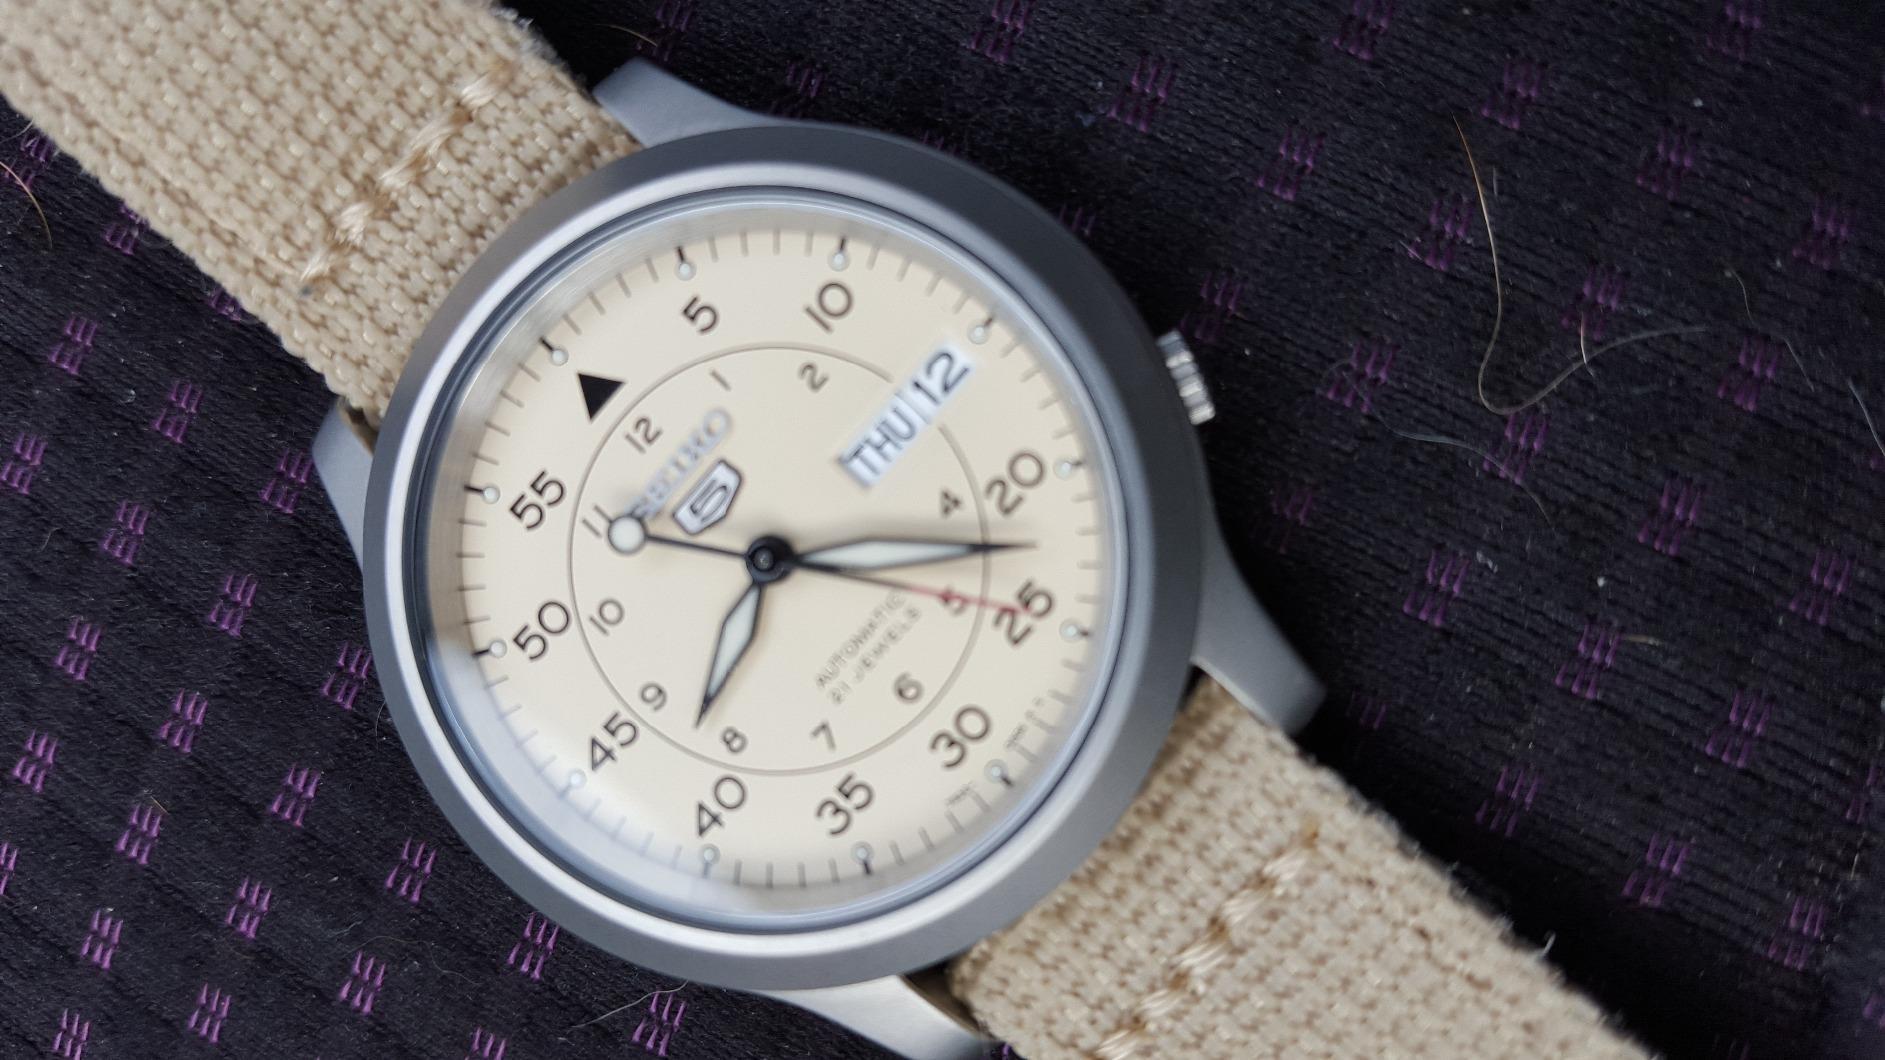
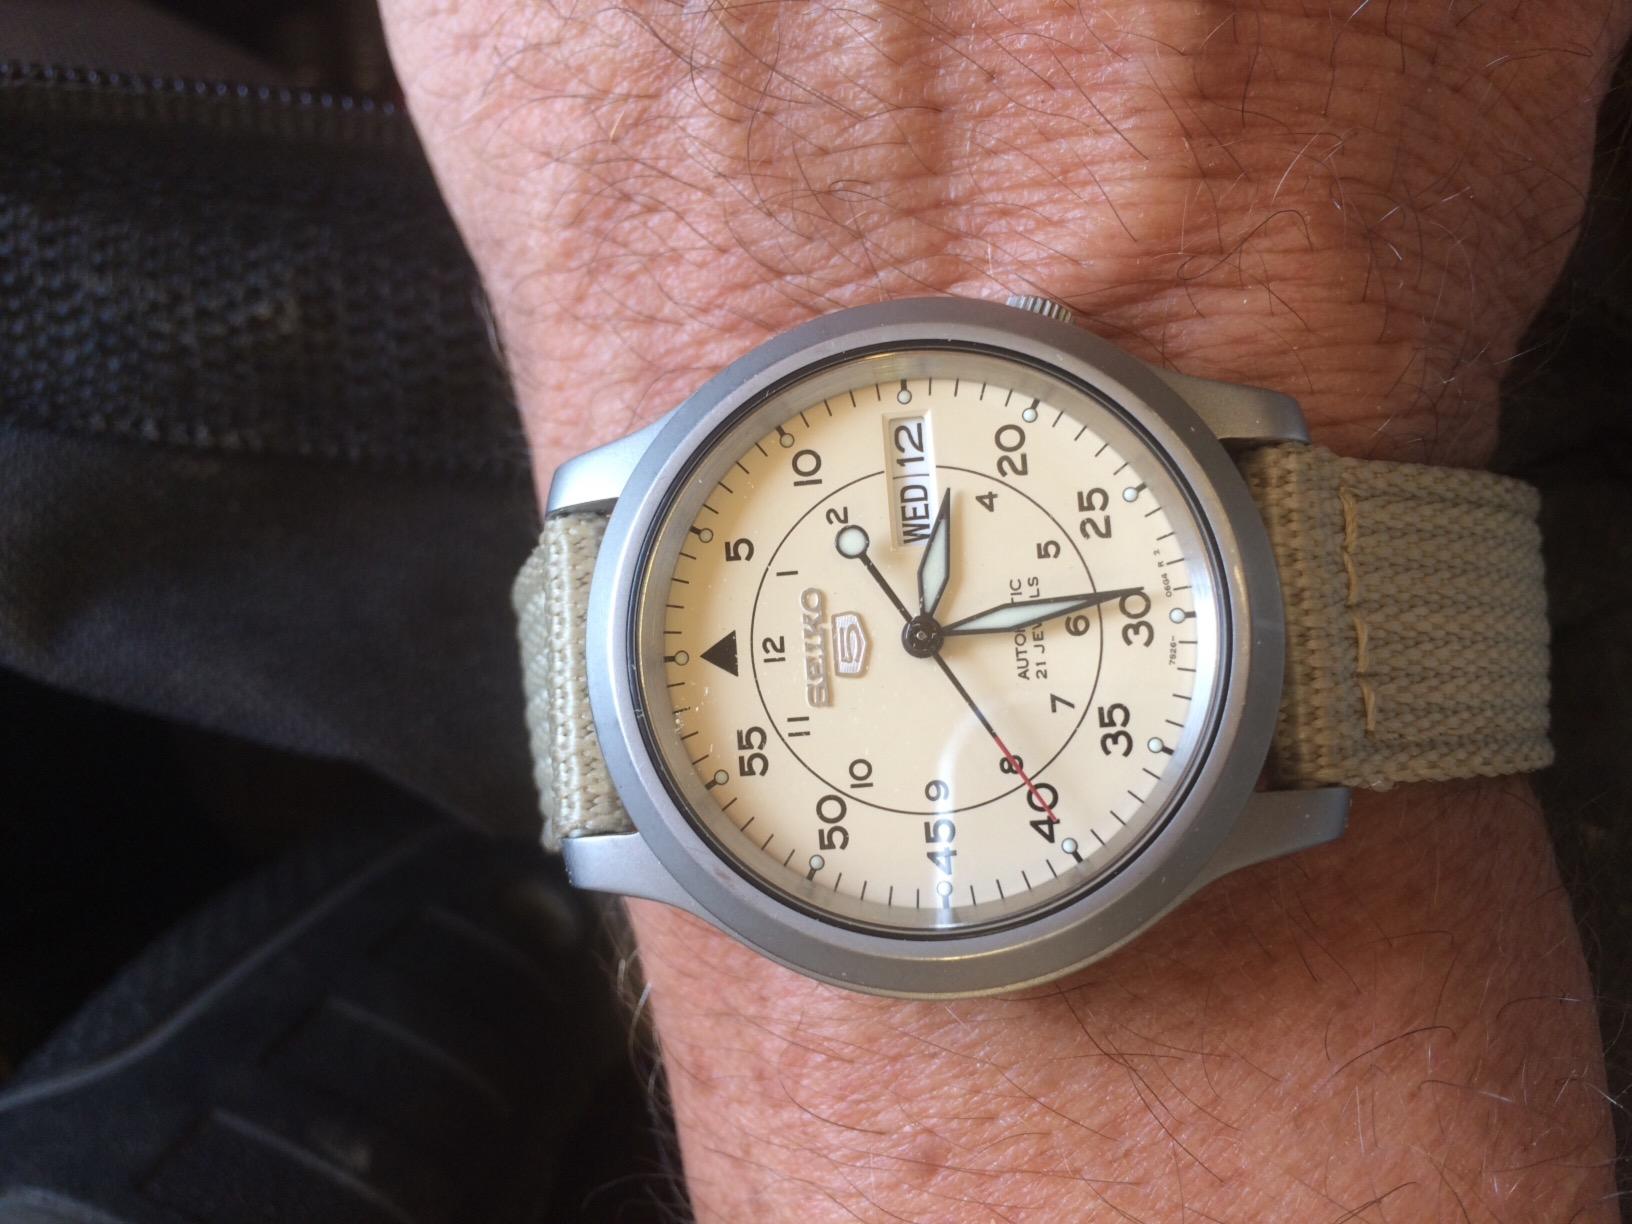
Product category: accessories_watch
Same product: yes